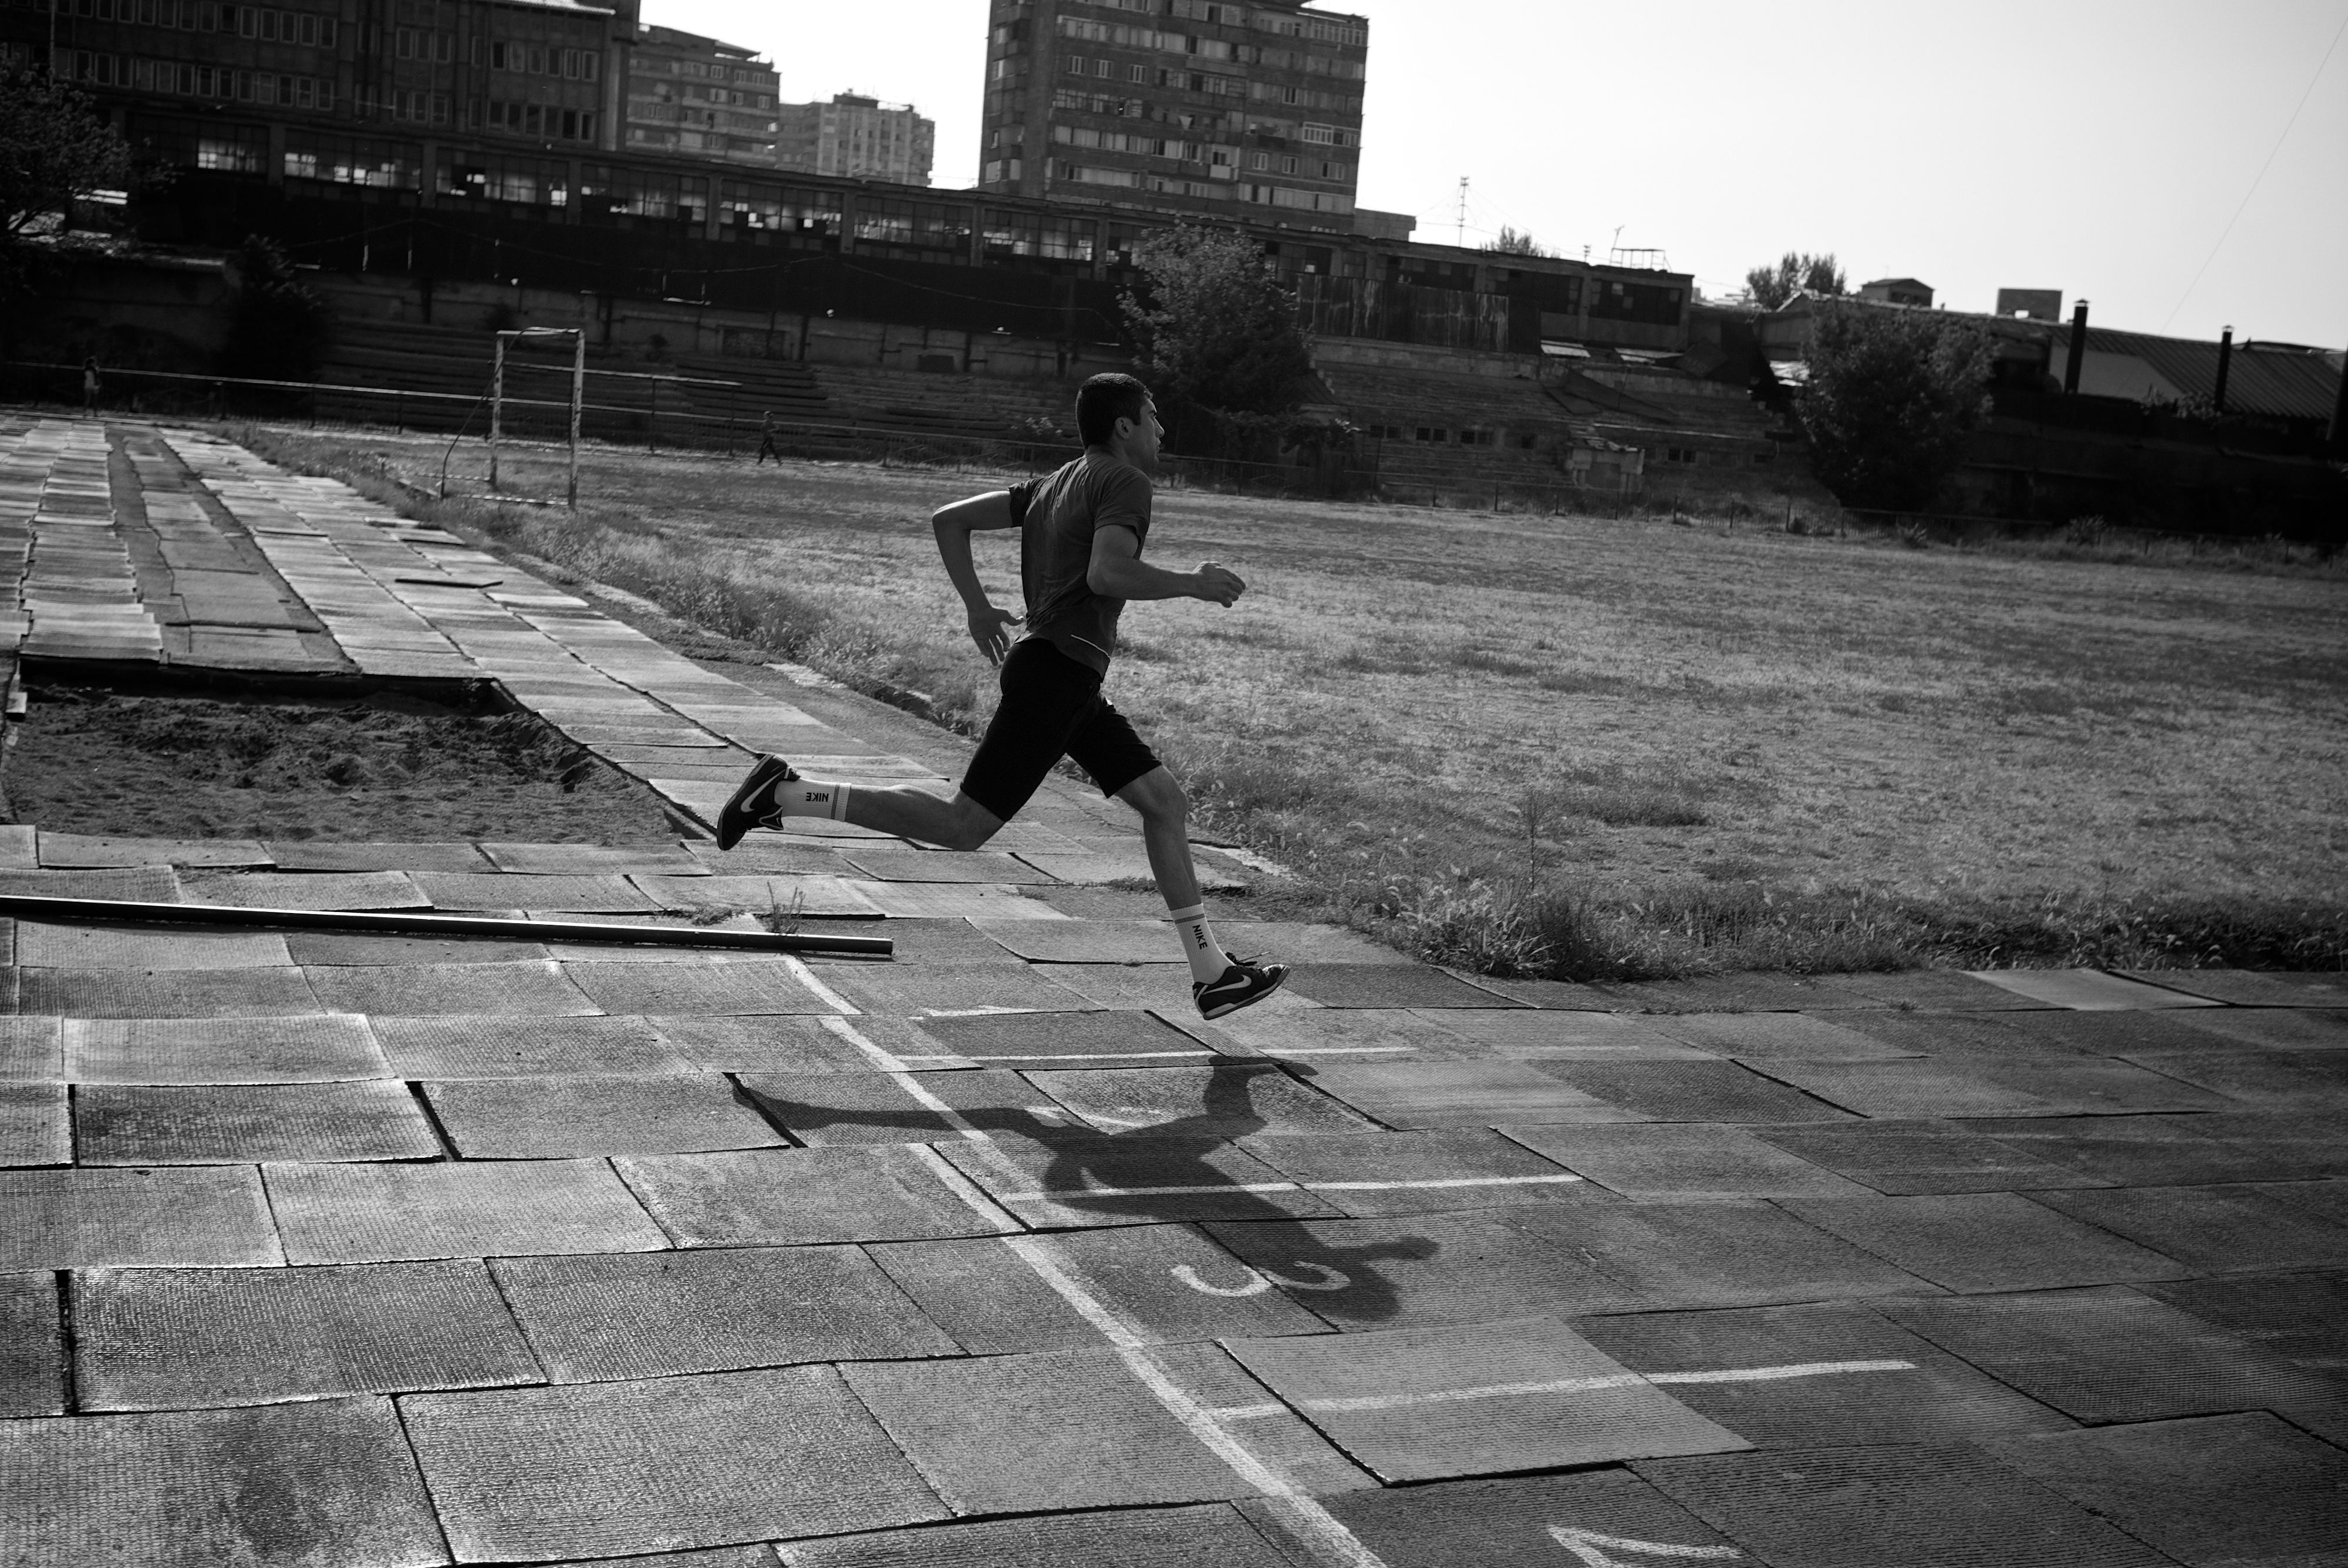
black and white, road, white, street, photography, ebook, shadow, training, black, monochrome, streetphotography, flickr, thomas, video, infrastructure, olympus, photograph, omd, image, fuji, shape, leica, monochrom, leuthard, hcb, thomasleuthard, road surface, monochrome photography